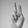
ASL letter: V